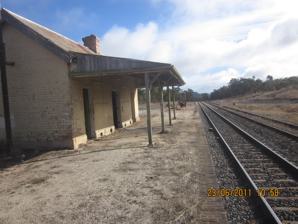
Building: Ben Bullen railway station
Country: Australia
Year built: 1882
Railway station in New South Wales, Australia Ben Bullen Ben Bullen railway station, 2011 General information Location Wallerawang- Gwabegar railway line , Ben Bullen , City of Lithgow , New South Wales Australia Coordinates 33°13′06″S 150°01′19″E / 33.2183°S 150.0219°E / -33.2183; 150.0219 Owned by Transport Asset Holding Entity Line(s) Gwabegar Distance 200 km (120 mi) from Central Platforms 1 side Tracks 2 History Opened 1882 ( 1882 ) Closed 1974 Services Preceding station Former services Following station Cullen Bullen towards Gwabegar Gwabegar Line Capertee towards Wallerawang New South Wales Heritage Register Official name Ben Bullen Railway Station group Type State heritage (complex / group) Designated 2 April 1999 Reference no. 1082 Type Railway Platform/ Station Category Transport - Rail The Ben Bullen railway station is a heritage-listed former railway station on the Wallerawang–Gwabegar railway line at Ben Bullen , in the Central West region of New South Wales , Australia. It is also known as Ben Bullen Railway Station group . The property was added to the New South Wales State Heritage Register on 2 April 1999. History This section is empty. You can help by adding to it . ( October 2018 ) The station opened on 15 May 1882 and closed on 1 June 1974. Description The complex comprises a type 4 standard roadside station building, brick (small), erected in 1882; and a brick platform face, also erected in the same year; and a signal frame - (SU+L). Heritage listing Ben Bullen is an excellent example of the smallest standard roadside station building used. It is located away from settlement in an area of farming and mining and is now in isolation at a level crossing site that gives the site a prominence in the country side. The building is well detailed and retains its timber platform awning with brackets. The building is an important example of the small scale railway station and is a visually important element in the local landscape. Ben Bullen railway station was listed on the New South Wales State Heritage Register on 2 April 1999 having satisfied the following criteria. The place possesses uncommon, rare or endangered aspects of the cultural or natural history of New South Wales. This item is assessed as historically rare. This item is assessed as arch. rare. This item is assessed as socially rare. See also New South Wales portal References